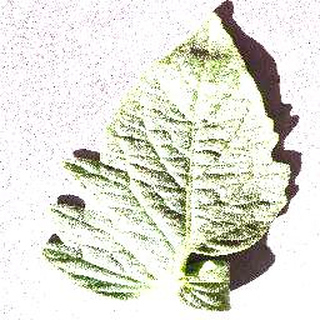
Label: healthy_tomato